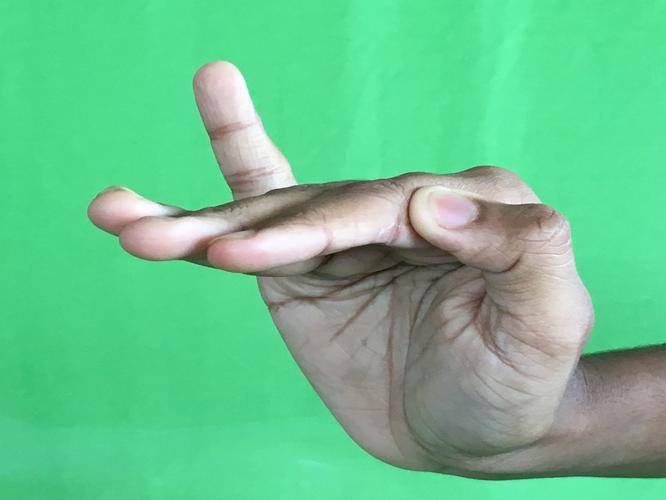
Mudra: Hamsapaksha
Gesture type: double_hand